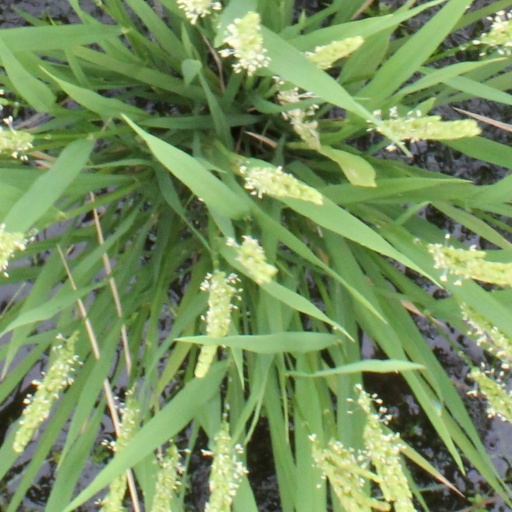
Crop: rice